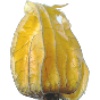
Label: Physalis with Husk 1